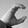
ASL letter: C